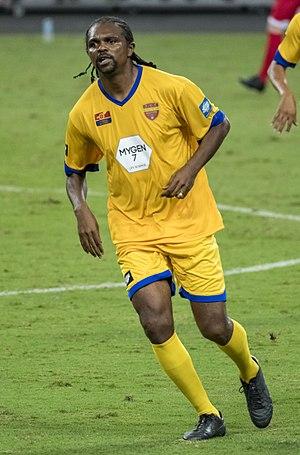
L'équipe du Nigeria de football est la sélection de joueurs nigérians représentant le pays lors des compétitions internationales de football masculin, sous l'égide de la Fédération du Nigeria de football.